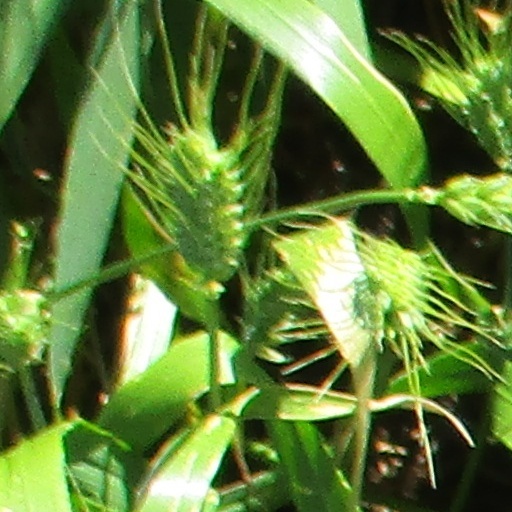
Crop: wheat